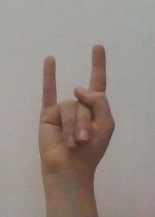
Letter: la